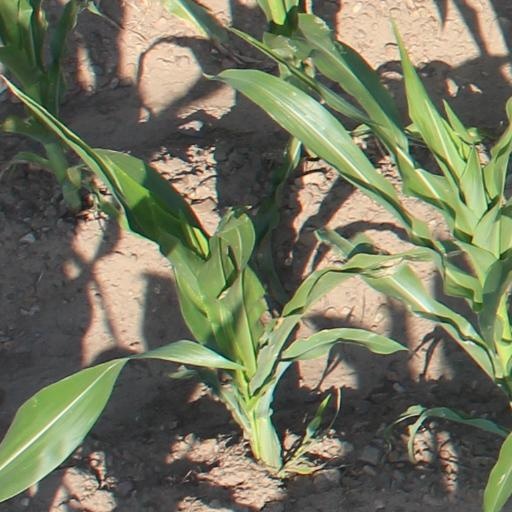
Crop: maize; corn